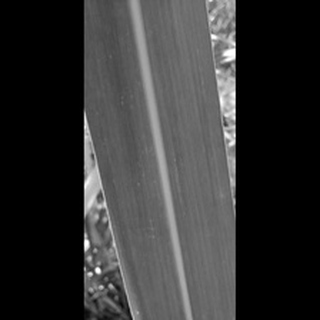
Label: healthy_sugarcane